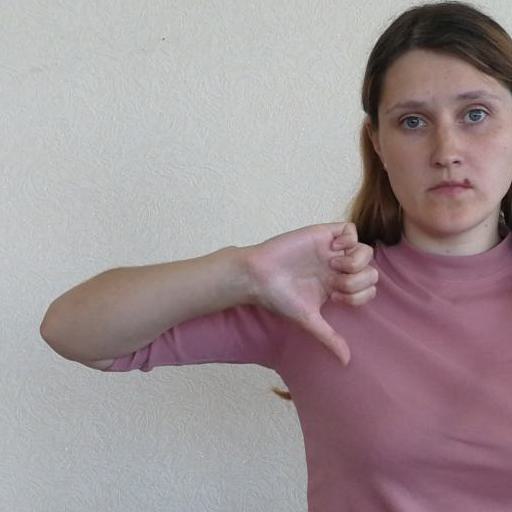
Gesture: dislike